Hanford Site

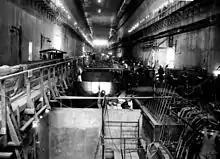
Inside the PUREX facility

Soon after taking over from the Army, the AEC had contemplated the future of the communities of Richland, Oak Ridge and Los Alamos. The commissioners were eager to divest the AEC of the burden of their management. In 1947, AEC general manager Carroll L. Wilson commissioned Lyman S. Moore, the city manager of Portland, Maine, and an expert on municipal government, to produce a report on the management of the communities. He produced a road map to self-government. The first step was to overhaul the accounting system to produce comparable reports on housing, commercial operations, utilities and government. It would then be possible to move to charging market rates for rents, utilities and municipal services, and ultimately to establish self-government. There was scant enthusiasm for this in Richland, but the United States was engaged in an ideological conflict with the Soviet Union over the superiority of the American way. The AEC's September 1950 appropriation called upon it to take steps to impose democratic government and free enterprise on the AEC communities.